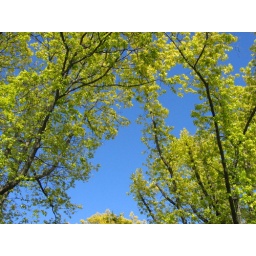
New leaves against a pretty blue sky on the UBC grounds.